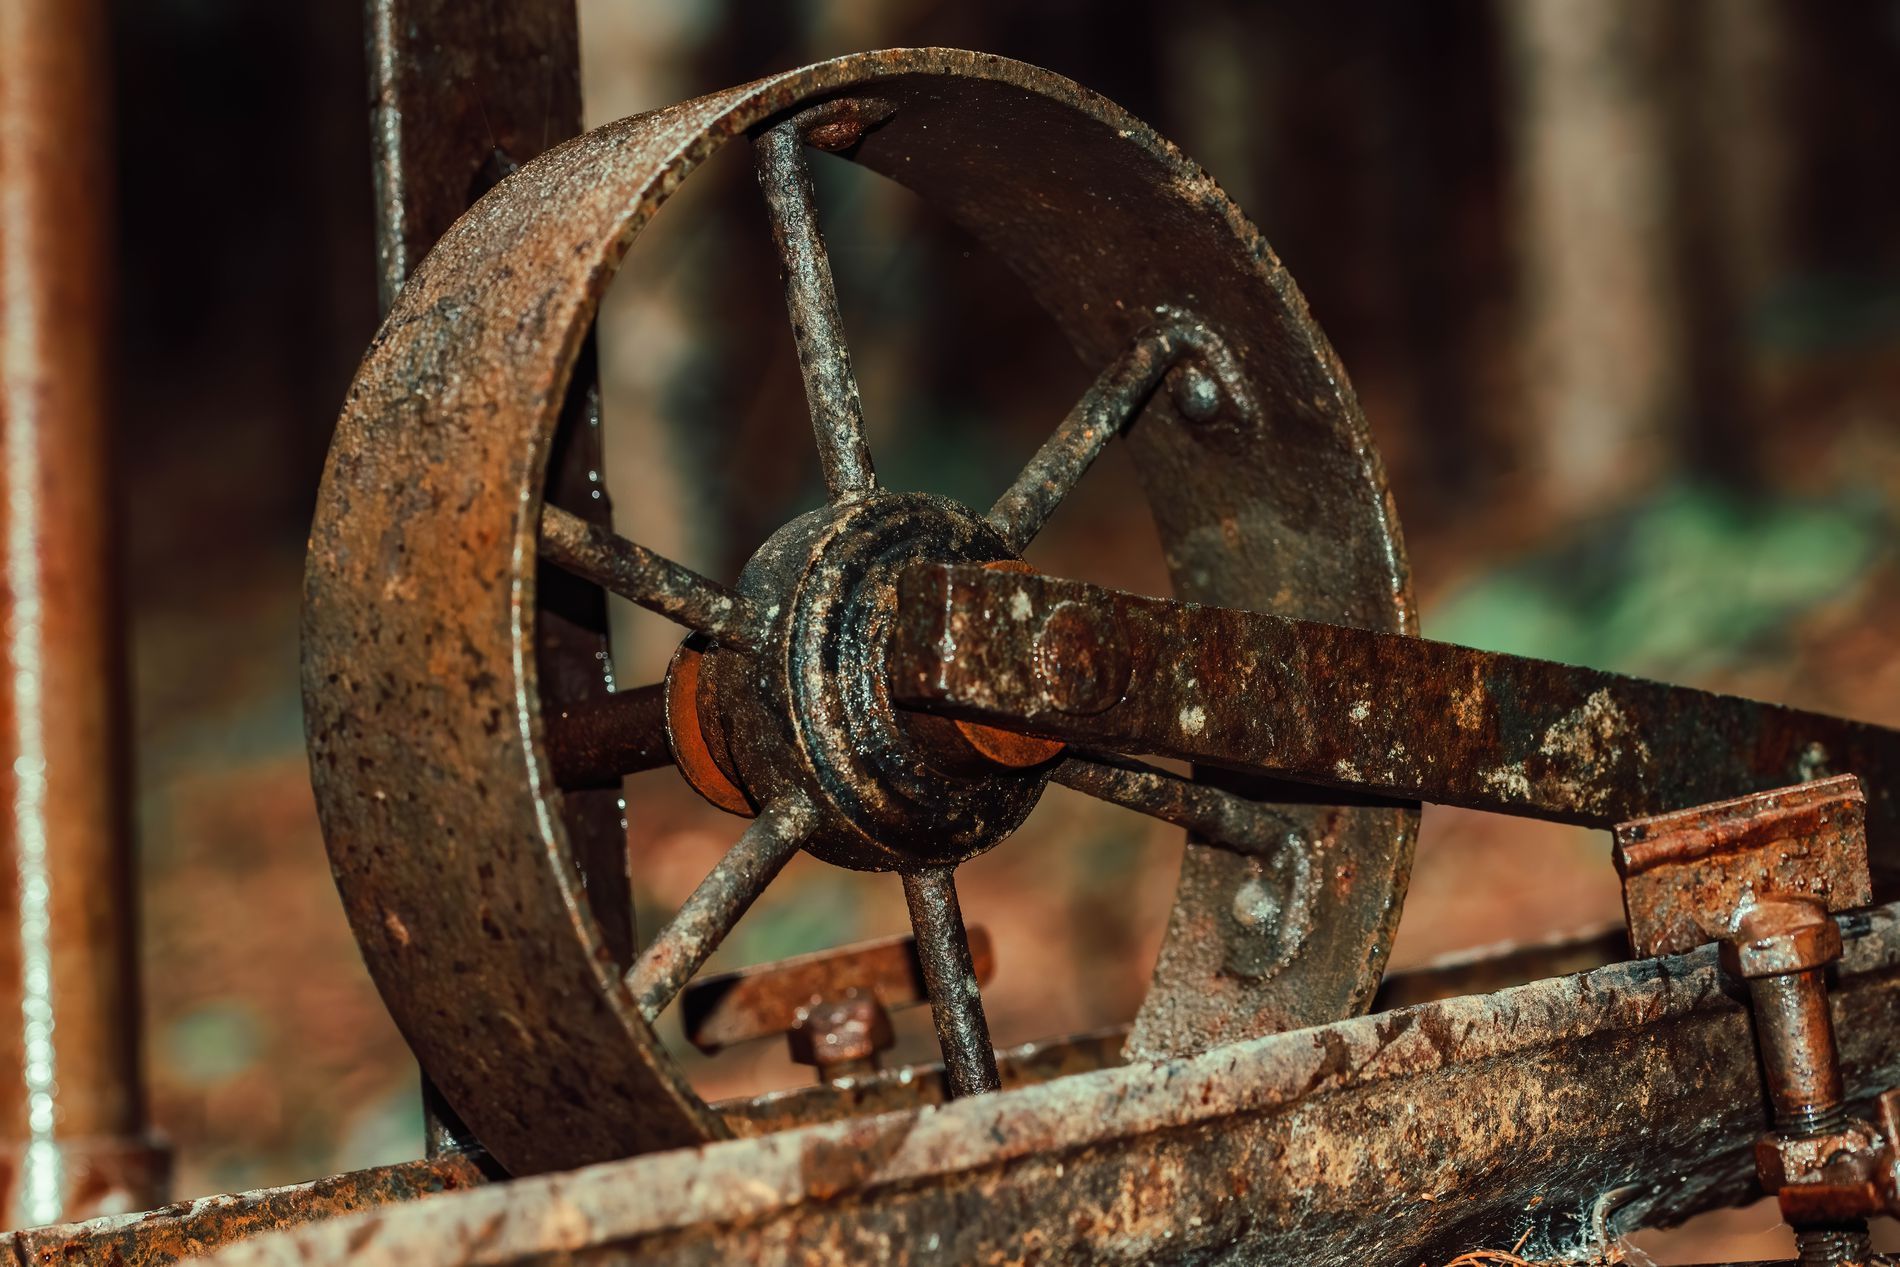
Rusty Metal Wheel
A close-up of a rusty metal wheel with spokes, attached to an old machine with corroded bolts. The background is blurred, showing an outdoor setting with trees and ground. The wheel and structure appear aged and weathered.
The image shows a close-up of a rusty metal wheel on an old machine, surrounded by corroded parts. The warm lighting enhances the orange-brown rust tones, creating a vintage, weathered feel. The blurred background of trees suggests an outdoor or abandoned setting. The angle focuses on the wheel’s details, emphasizing texture and decay.
Labels: Corrosion, Rust, Background, Rusty Wheel